2012–13 Los Angeles Lakers season

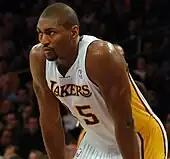
Metta World Peace returned 12 days after surgery after initial estimates of six weeks.

On April 9, Utah lost to Oklahoma City, while Los Angeles defeated New Orleans 104–96 to regain a half-game lead for eighth place. Bryant scored 23 of his 30 points in the fourth quarter, and Gasol had 22 points, 11 rebounds, four assists and three blocks. World Peace played 15 minutes in the game, returning 12 days after his surgery though initial estimates were six weeks. In his absence, D'Antoni was using a reduced seven-man rotation with Bryant playing close to all 48 minutes each game. The next night, the Lakers played in Portland, where they had lost 12 of their previous 14, and 17 of 21 since 2002. Portland appeared vulnerable without three starters and starting four rookies, but they led 95–90 in the fourth quarter. The Lakers came back to win, 113–106, as Bryant scored 47 points while playing all 48 minutes. It was the Lakers' first sweep in back-to-back games after 16 attempts during the season. Gasol also had 23 points, seven rebounds and nine assists, while Howard contributed 20 points and 10 rebounds. Bryant, Gasol, and Howard combined for 90 points, their highest of the season. The Lakers moved a full game ahead of the Jazz with three games remaining, all at home, against playoff-bound Golden State, San Antonio and Houston.